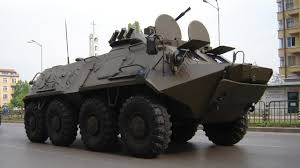
Label: BTR-60